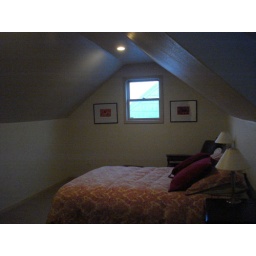
The bedroom area of the master suite. The bed in the picture is a full-size, to give you a reference.